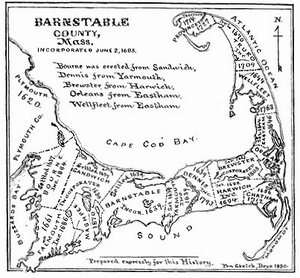
Plymouth-kolonien / Geografi / County’er og byer
Kort fra 1890 over Barnstable County, Massachusetts, viser placeringen og årstallet for inkorporeringen af dets byer.
Plymouth-kolonien var en selvstyrende engelsk koloni i Nordamerika, der eksisterede fra grundlæggelsen i 1620 indtil 1691. Den første bosættelse var New Plymouth, en lokalitet, som tidligere var blevet udforsket og navngivet af kaptajn John Smith. Den fungerede som koloniens hovedstad og hedder i dag Plymouth, Massachusetts. På sit højdepunkt kontrollerede Plymouth-kolonien størstedelen af den sydøstlige del af den nuværende delstat Massachusetts.